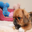
Label: dog